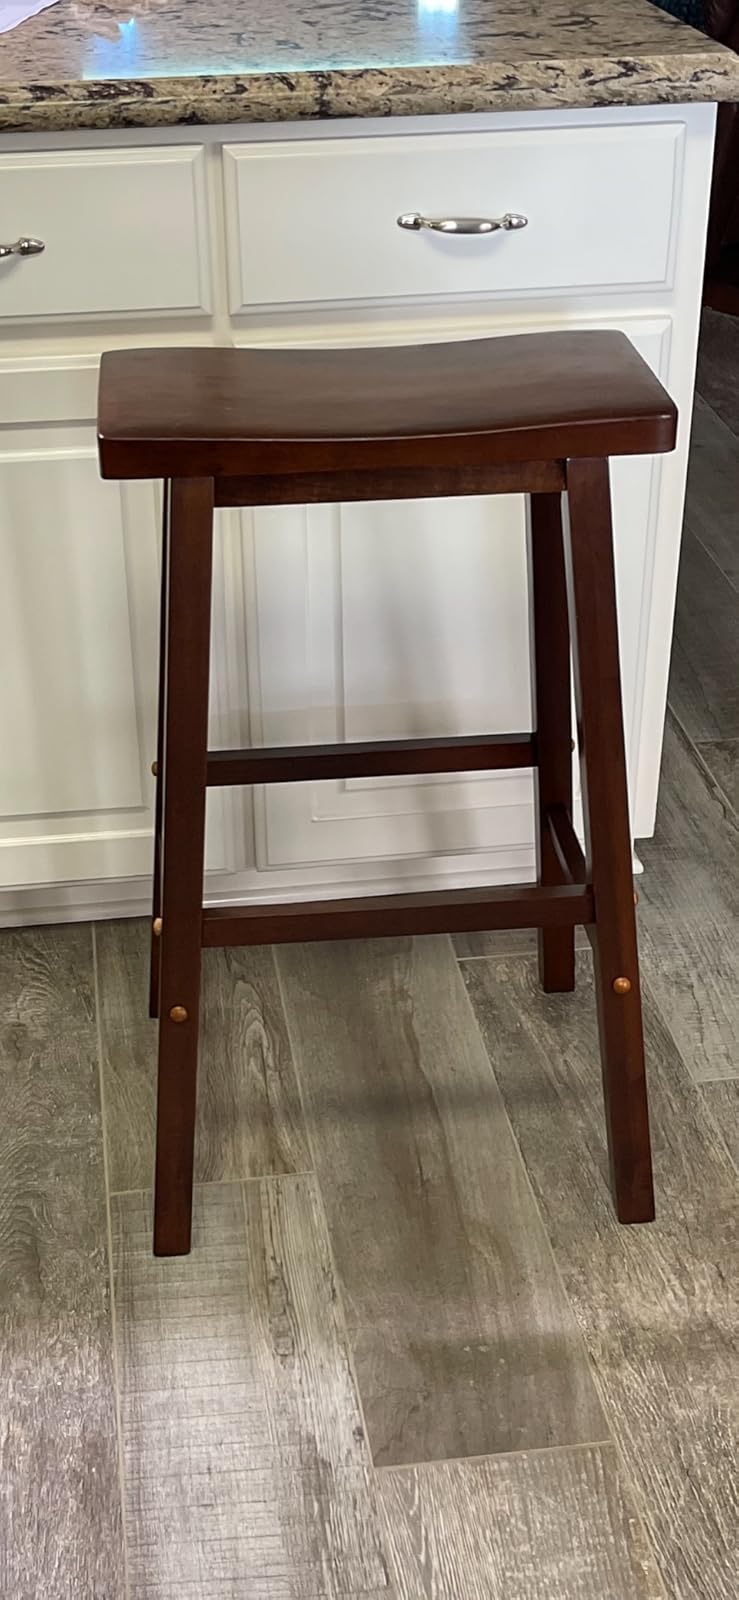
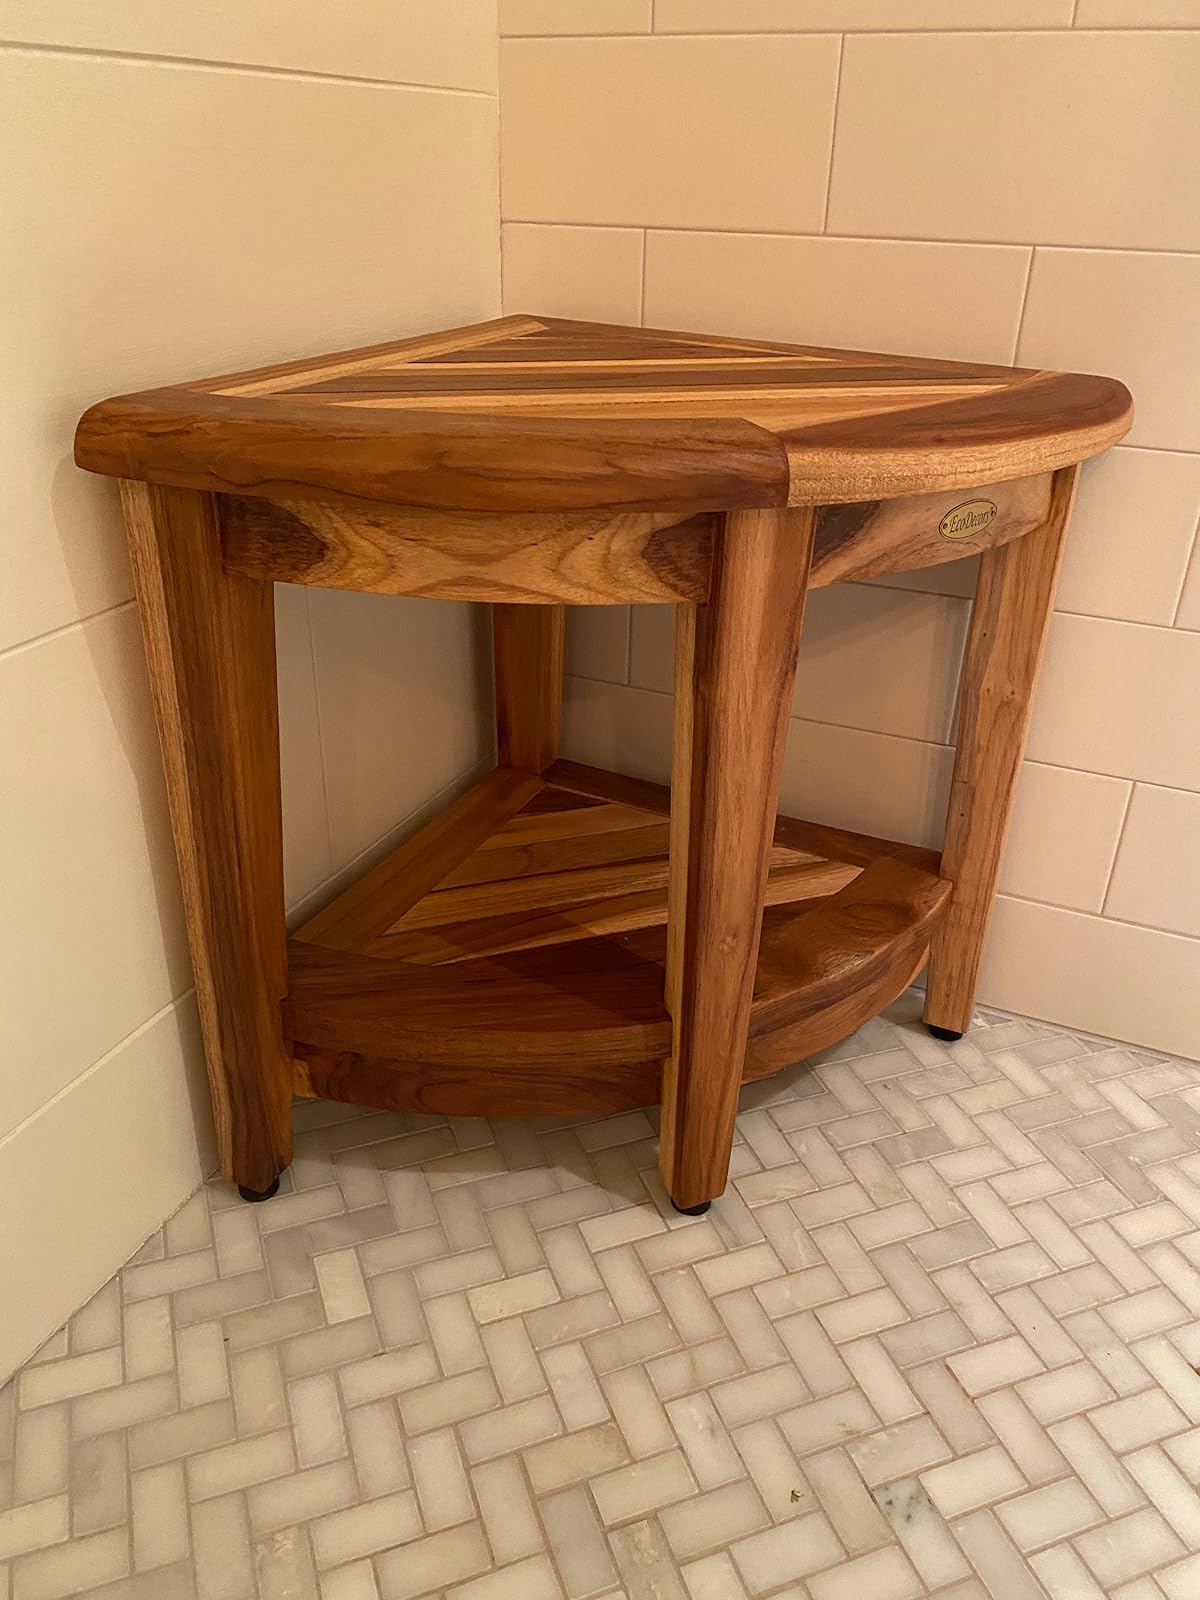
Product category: stool
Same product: no